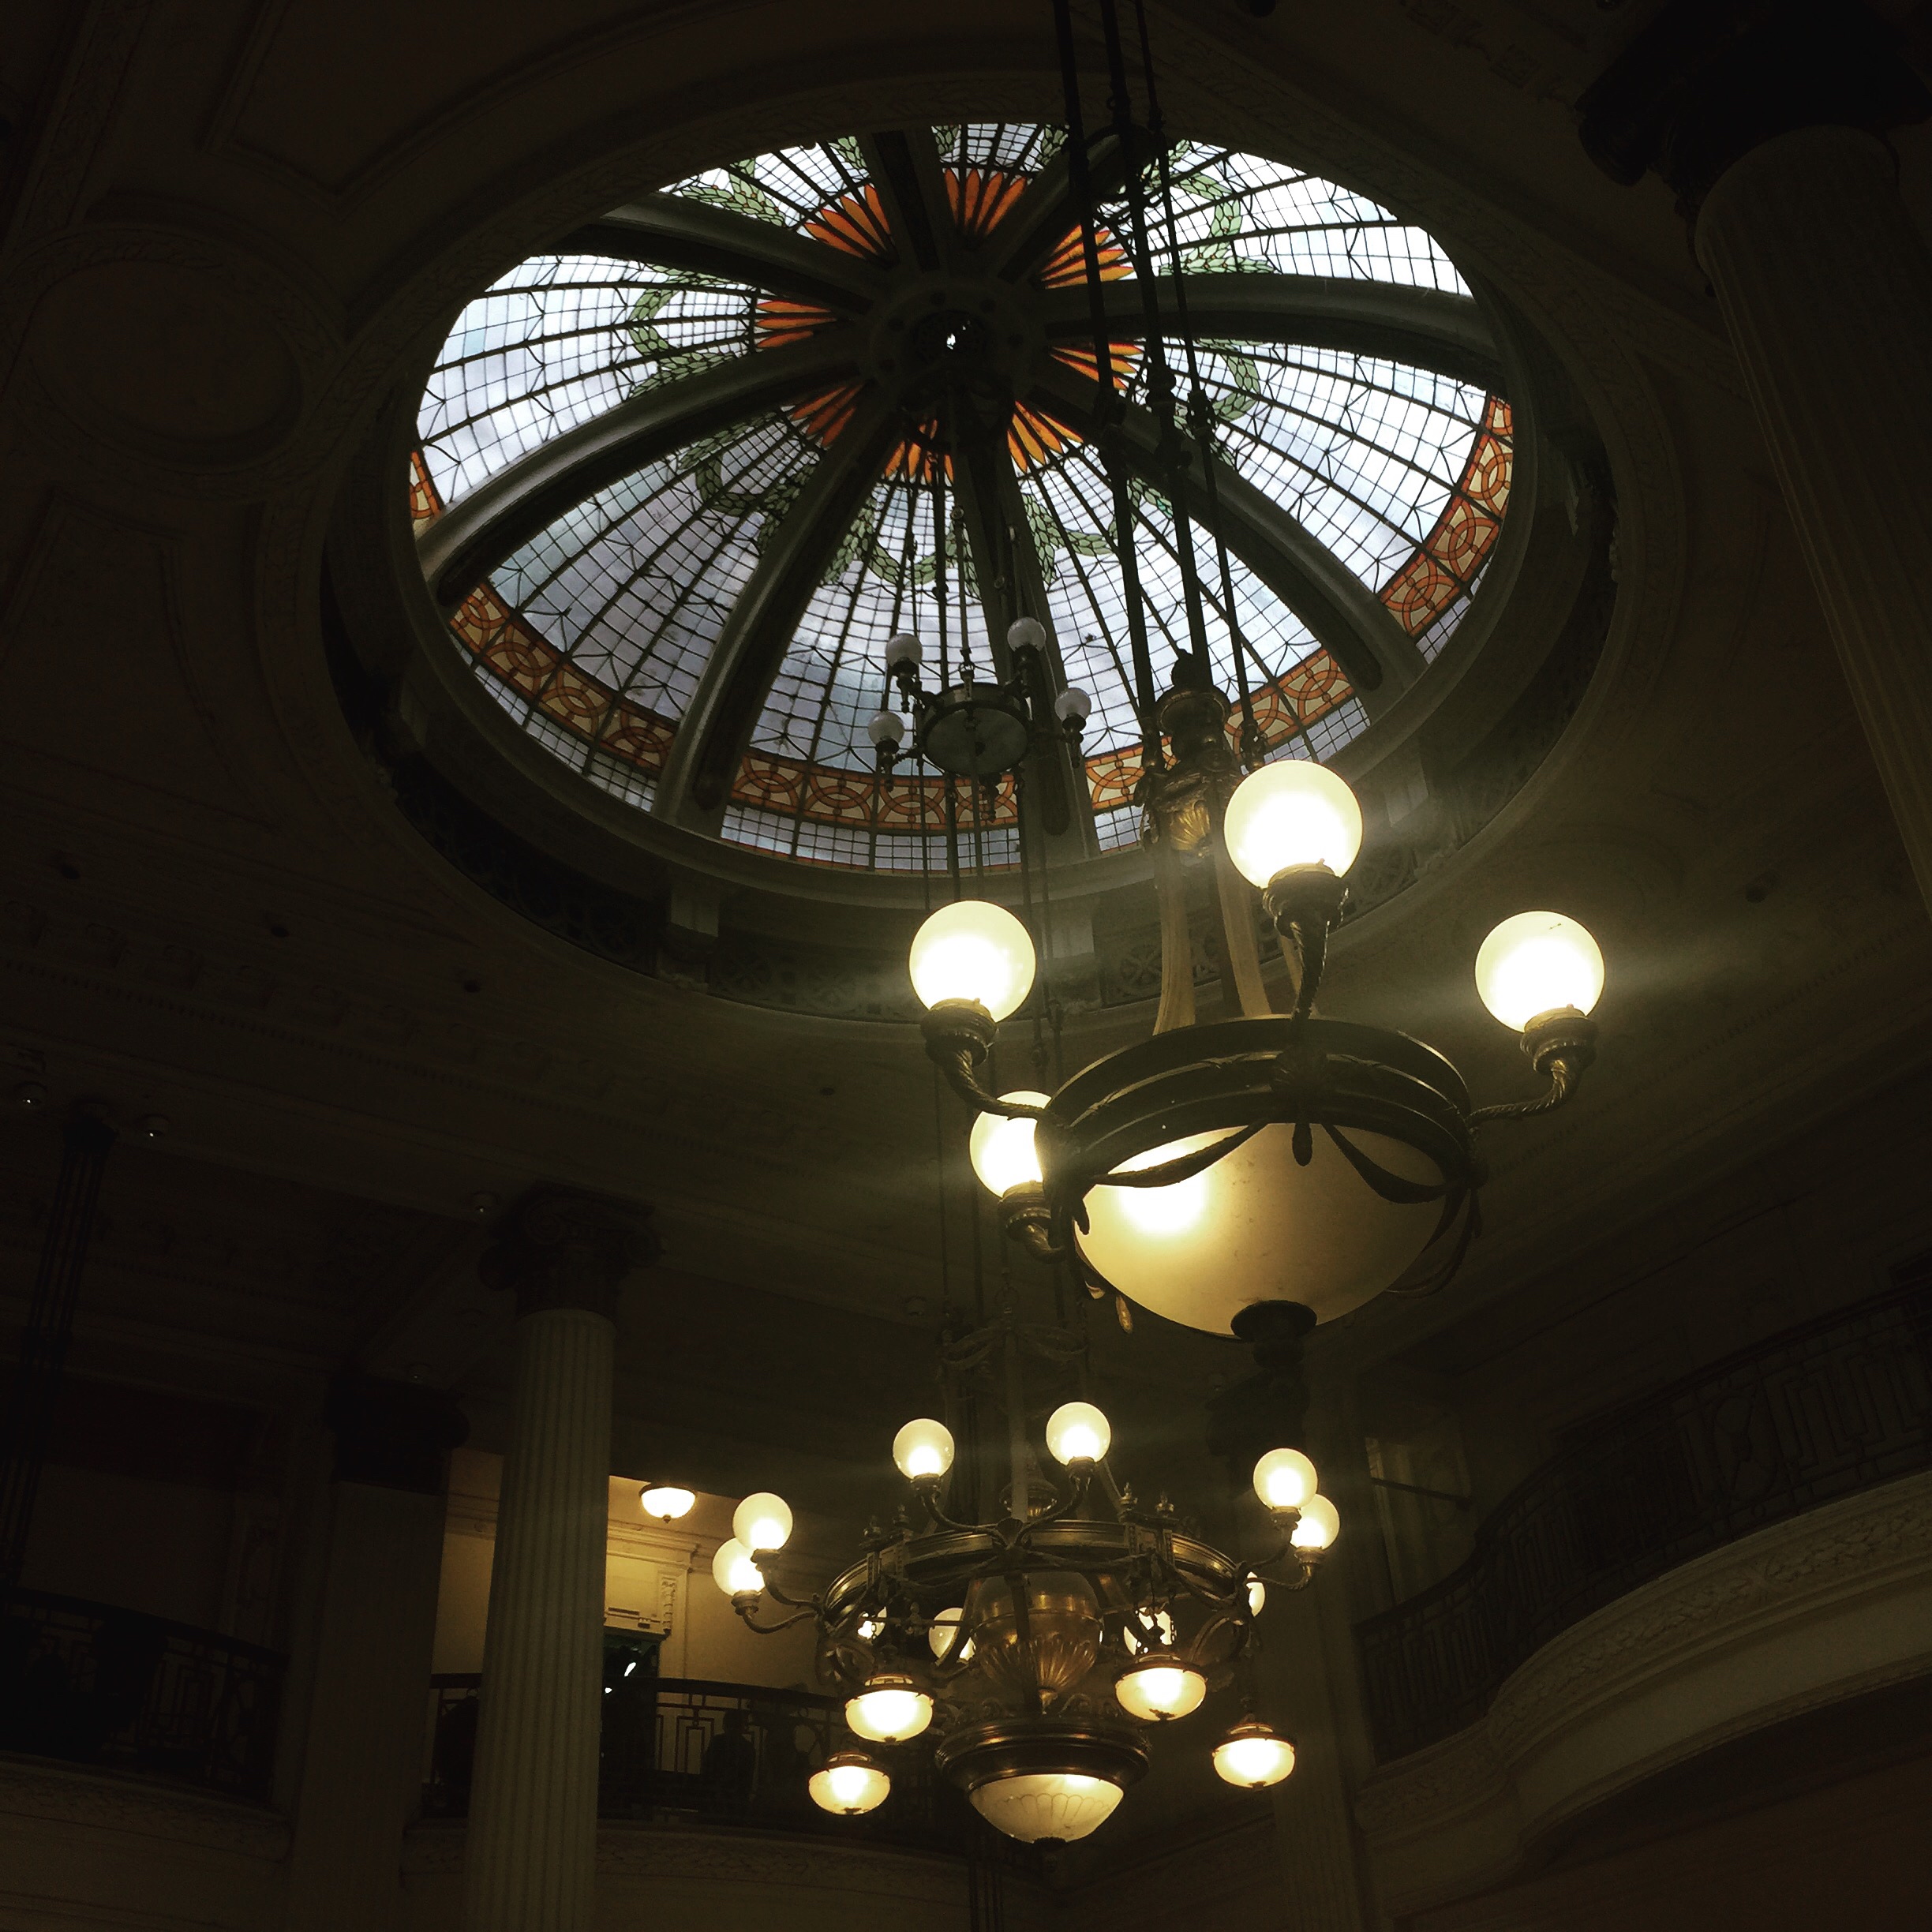
iphone, light, architecture, night, window, glass, ceiling, lighting, symmetry, argentina, tourist attraction, dome, shape, iphoneography, project365, squareformat, rodrigoparedes, buenosaires, ar, 160378, 160378com, www160378com, iphone6plus, 103, daylighting